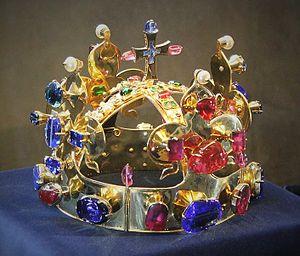
La couronne de saint Venceslas fait partie des joyaux de la couronne de Bohême réalisés en 1347. La couronne avait été commandée par l'empereur romain germanique Charles IV en 1346 pour son couronnement. La couronne est dédiée au patron des Tchèques, saint Venceslas, souverain éternel sur le trône de Bohême, dont le crâne en tant que sainte relique est gardé avec la couronne à la cathédrale Saint-Guy. La couronne n'était posée sur la tête du roi que le jour de son couronnement, elle était utilisée uniquement lors du couronnement des rois de Bohême, et elle n'était pas jamais portée par le même roi encore. Elle a été utilisée la dernière fois pour le couronnement du roi de Bohême Ferdinand V en 1836.